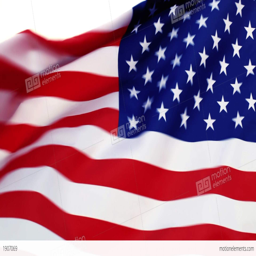
flag waving in the wind